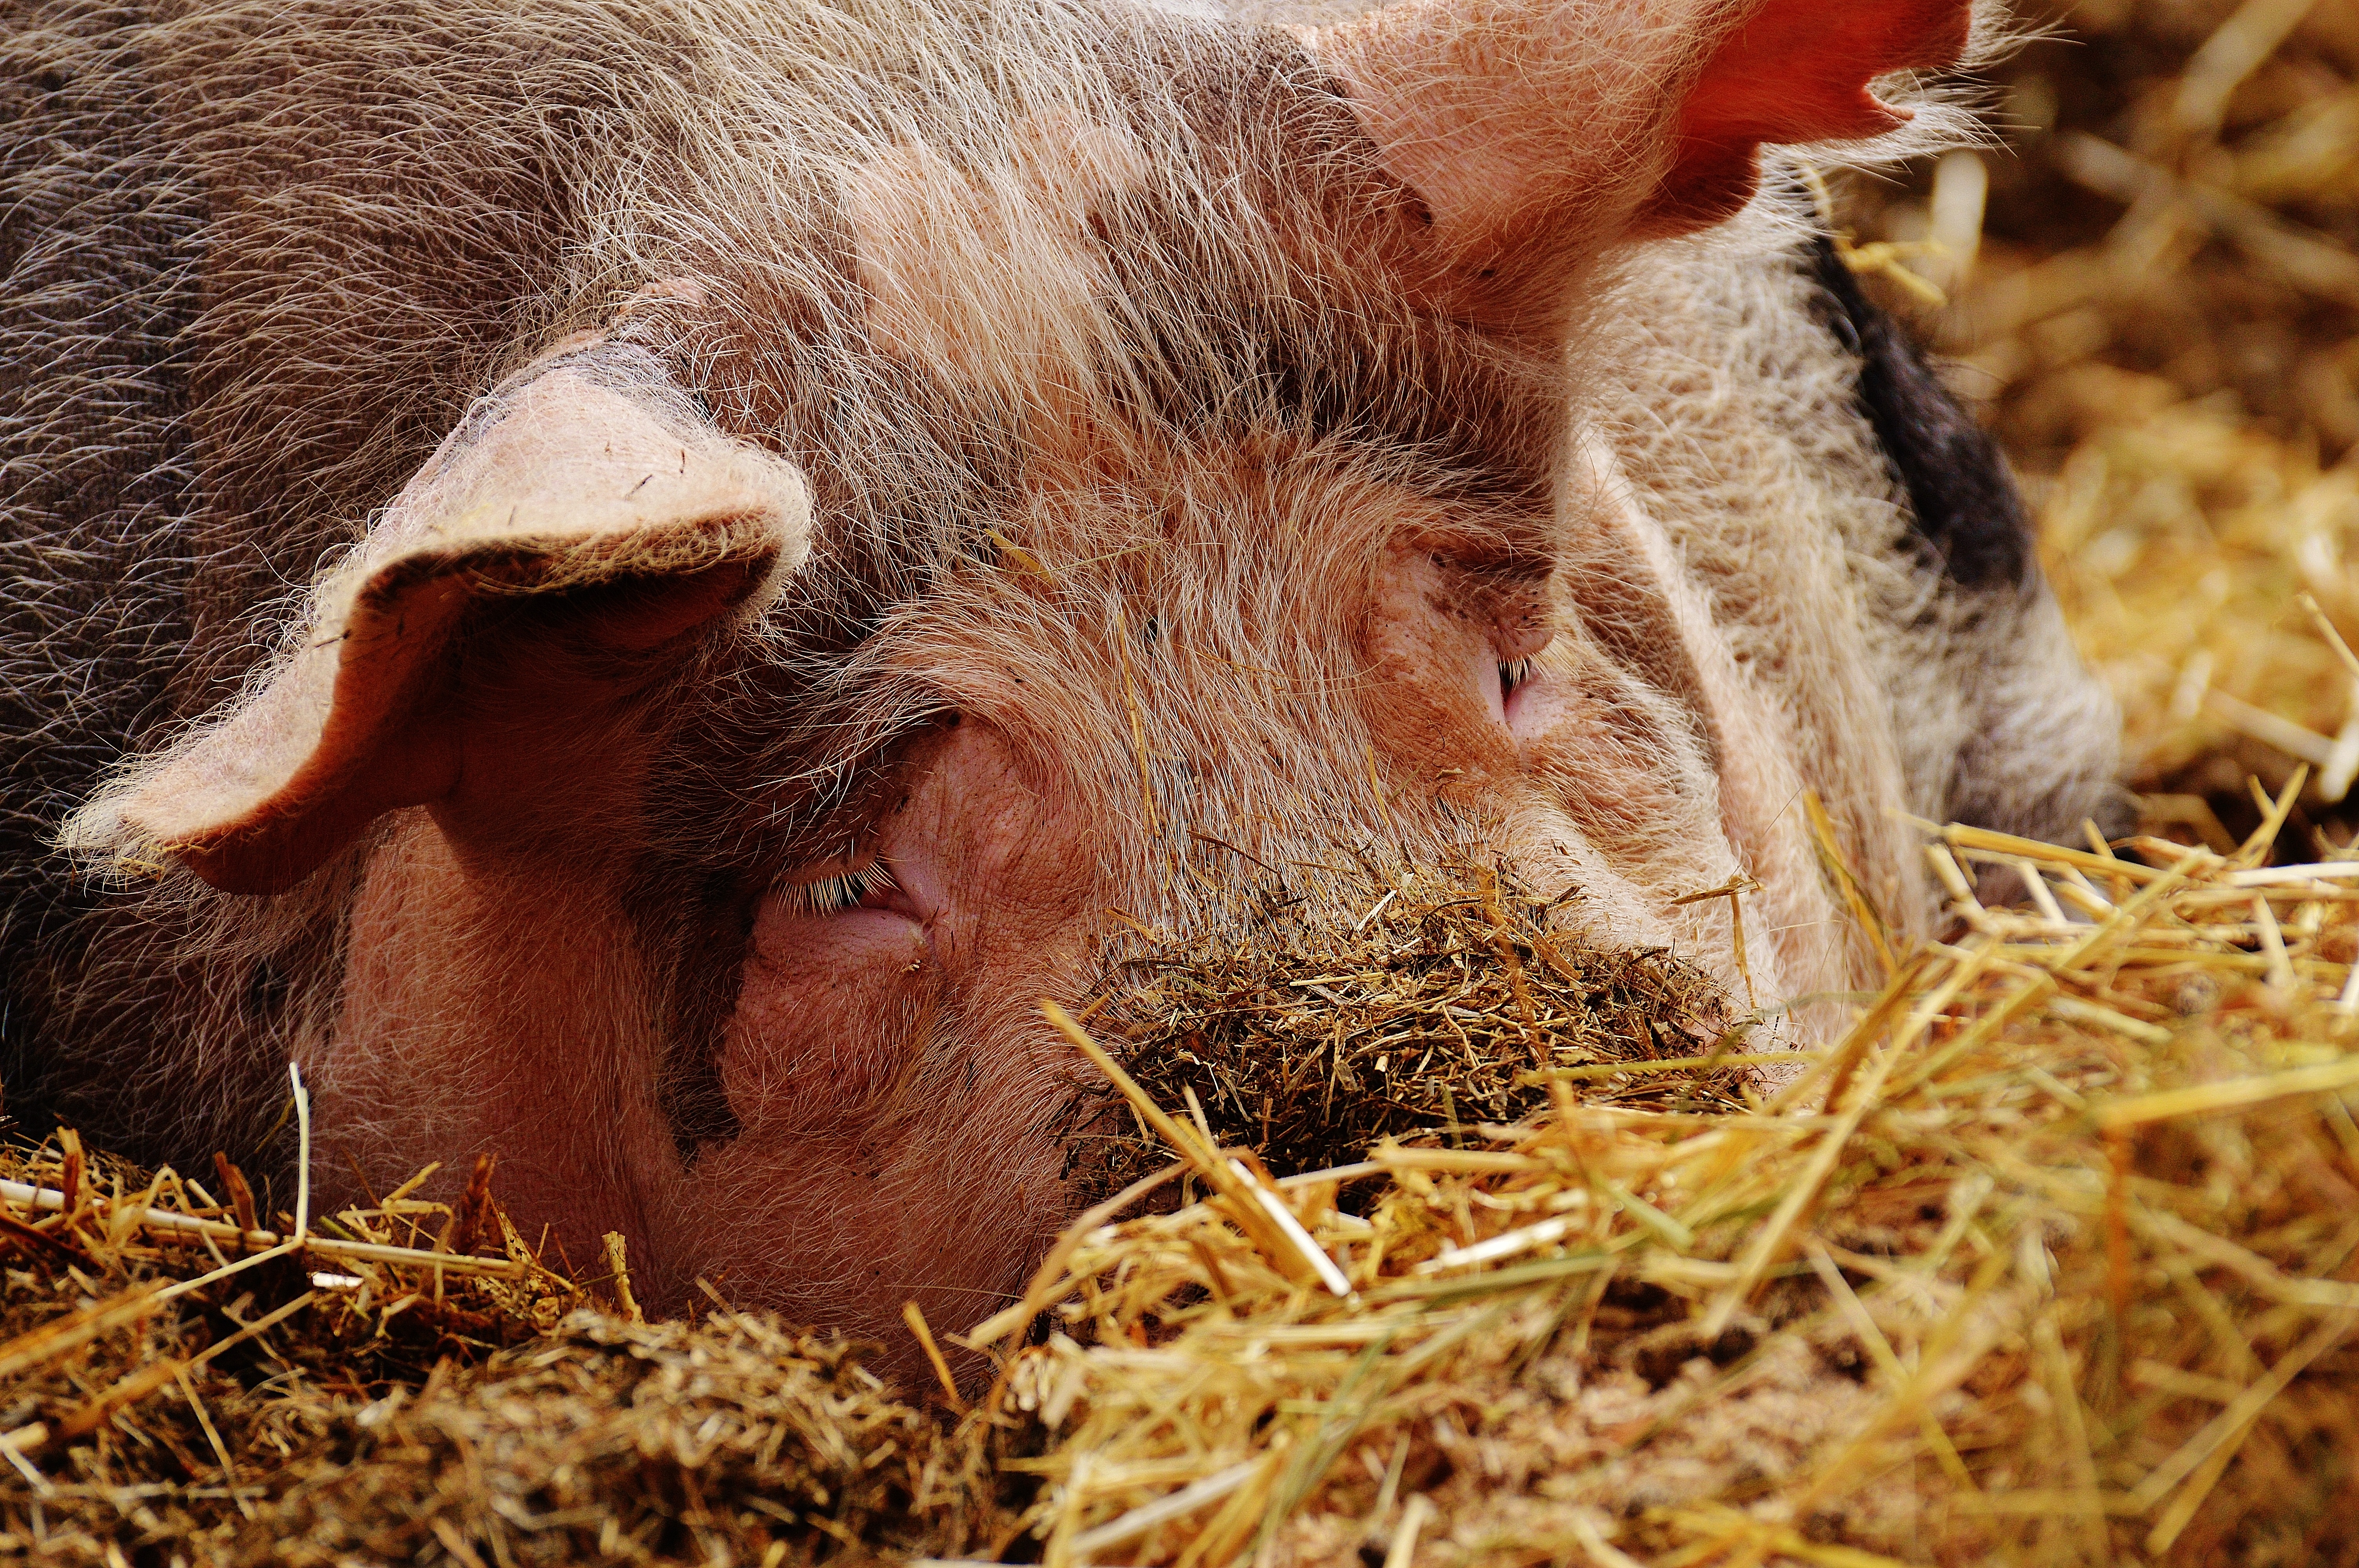
farm, animal, wildlife, sheep, mammal, fauna, sleep, vertebrate, pig, animal world, wildlife photography, domestic pig, cattle like mammal, pig like mammal